Yeung Uk Tsuen, Shap Pat Heung

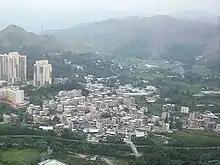
Yeung Uk Tsuen, Shap Pat Heung viewed from Grand Yoho.

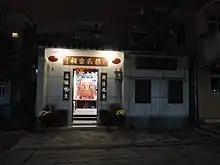
Yeung ancestral hall in Yeung Uk Tsuen

Yeung Uk Tsuen is a village in Shap Pat Heung, Yuen Long District, Hong Kong.